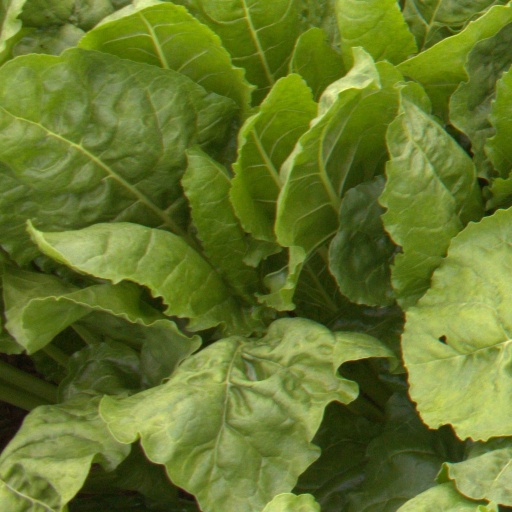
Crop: sugar beet